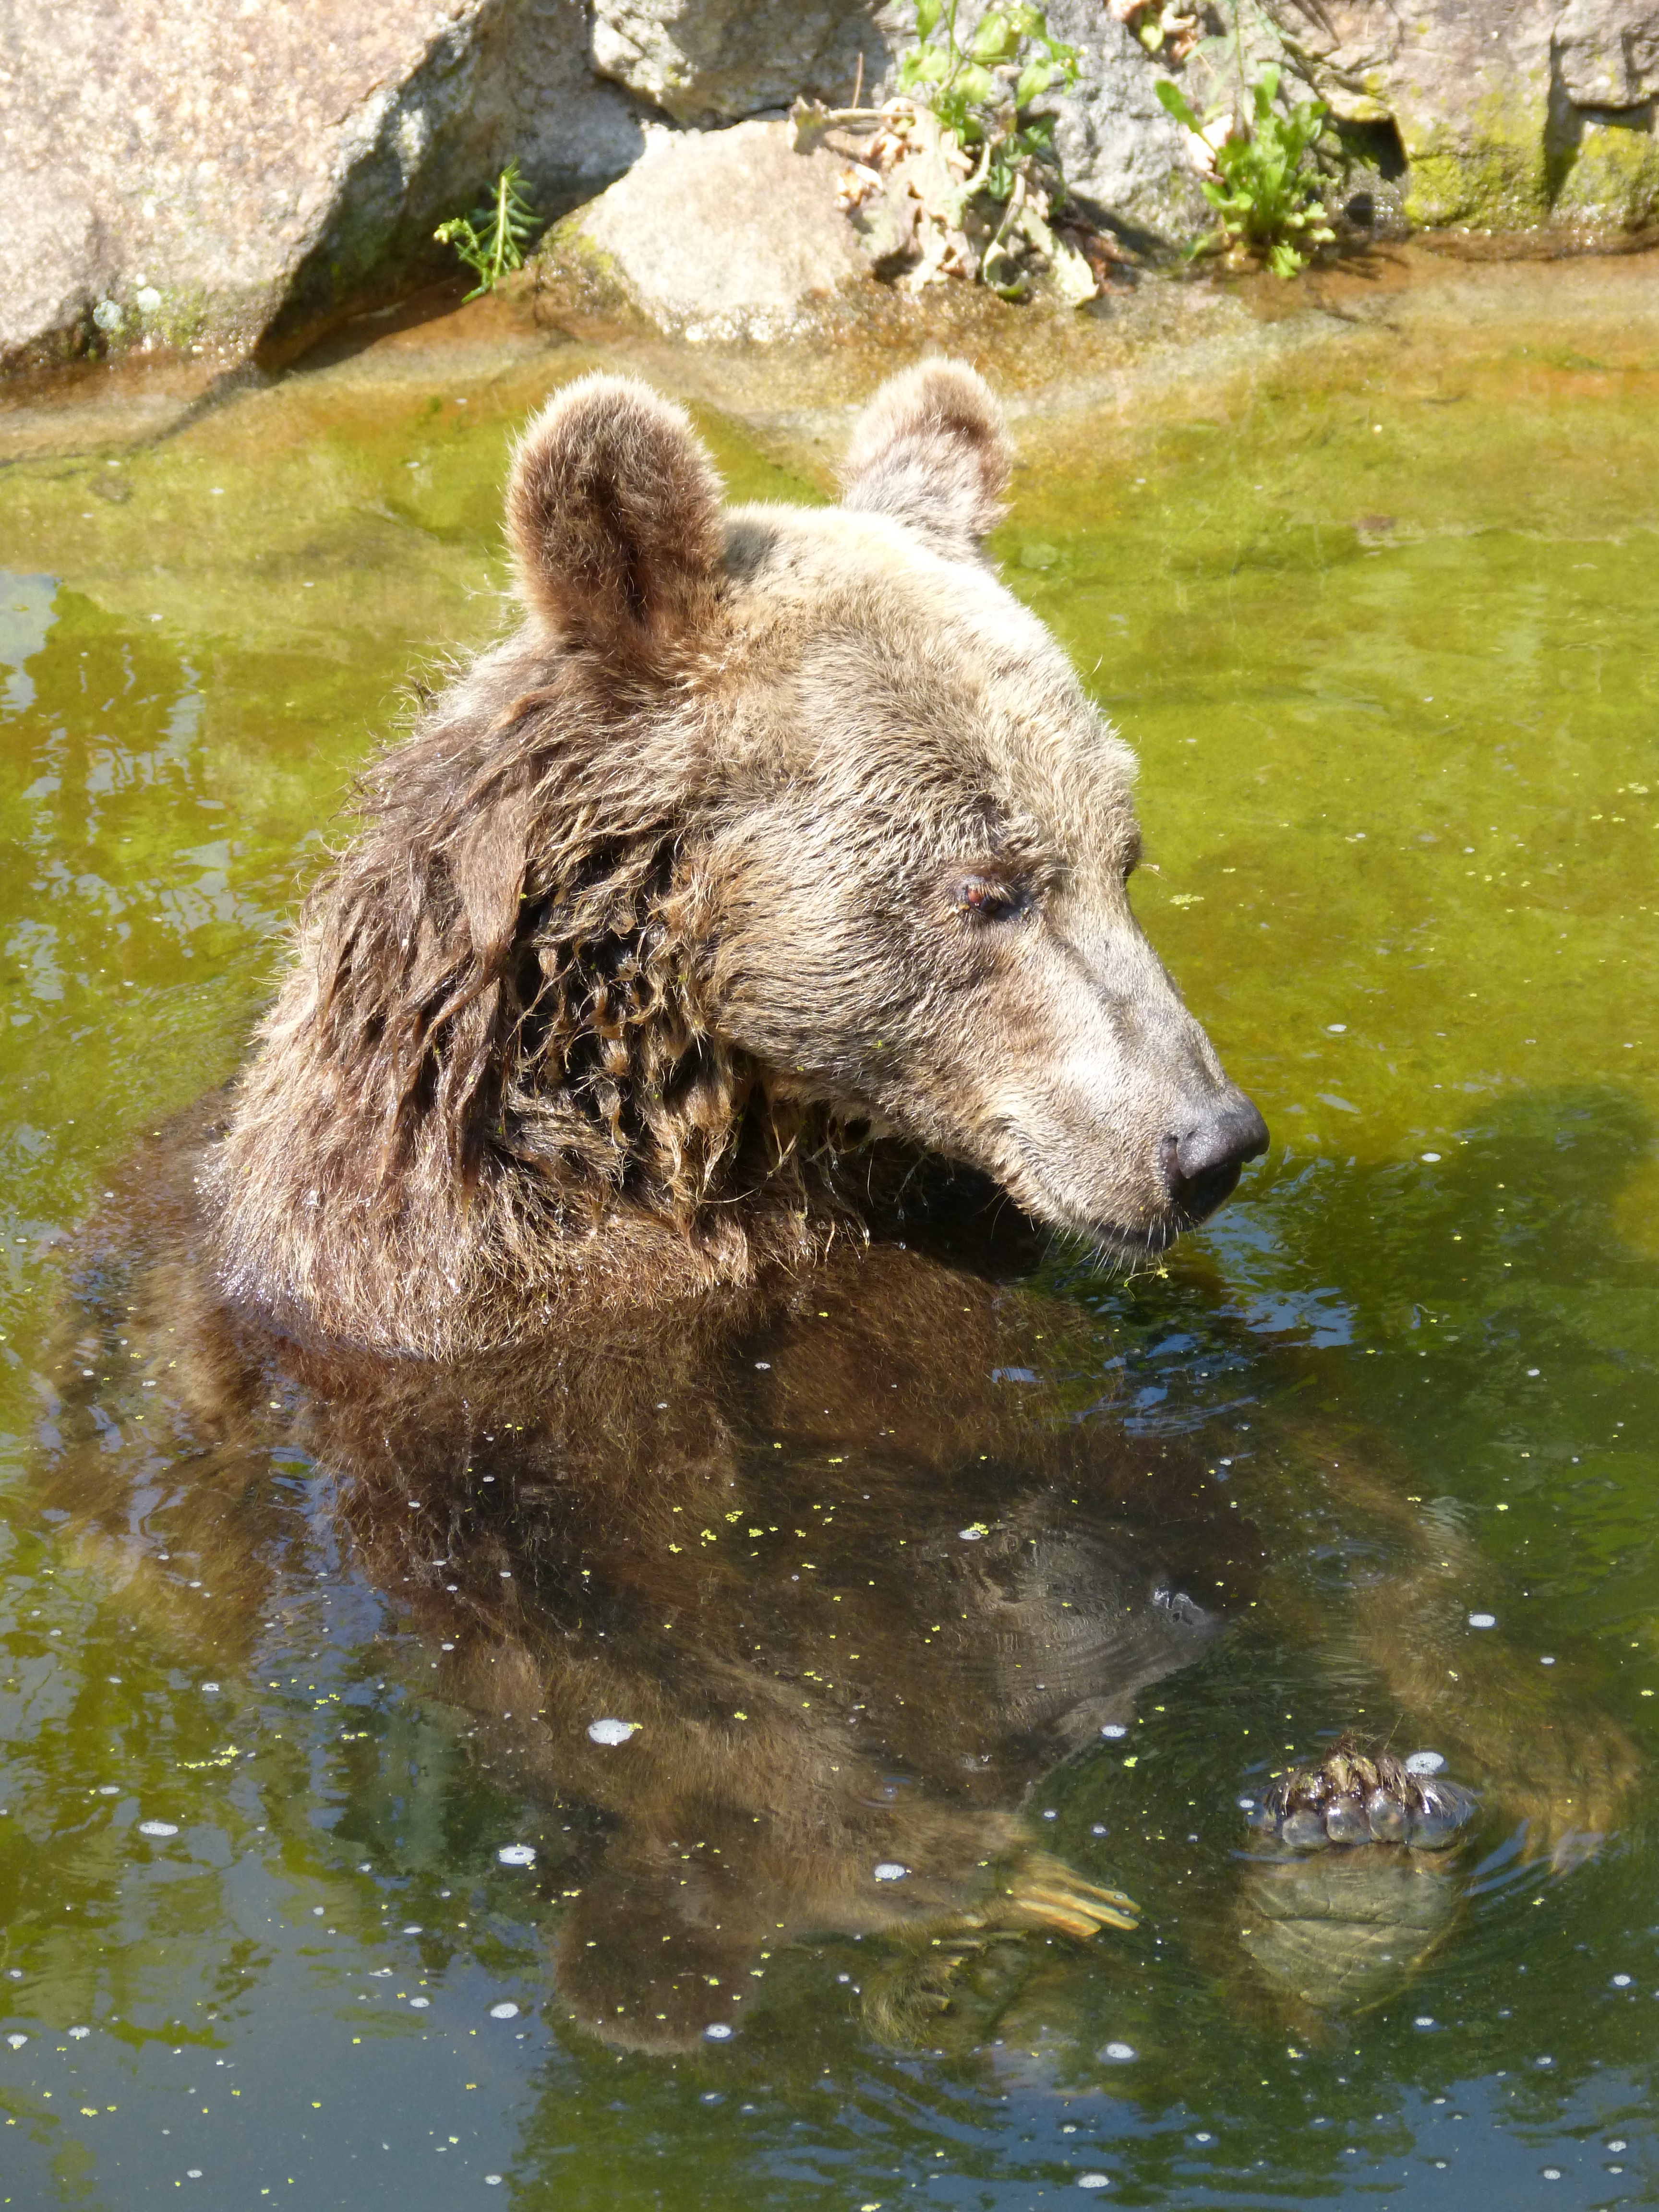
animal, cute, bear, wildlife, zoo, fur, mammal, rest, predator, fauna, brown bear, wild animal, lazy, snout, head, vertebrate, creature, strong, animal world, tiergarten, dangerous, teddy, grizzly bear